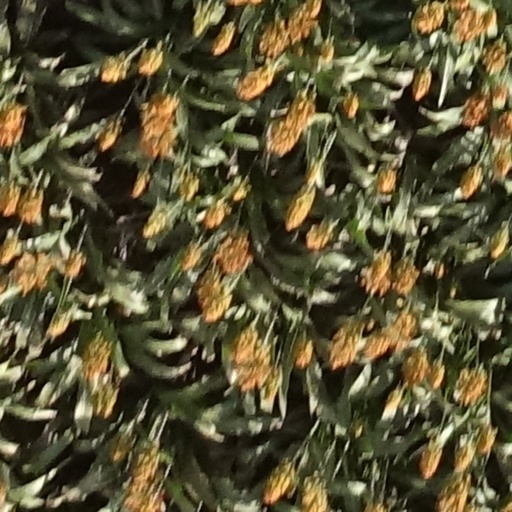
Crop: sorghum